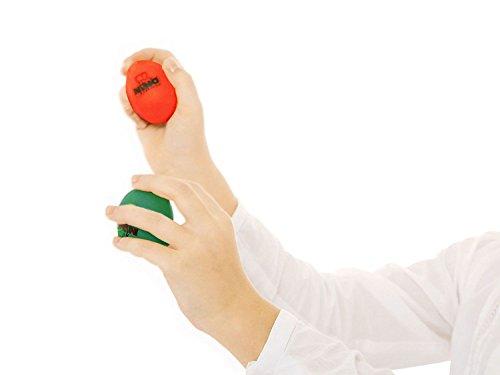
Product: Nino Percussion Plastic Egg Shaker Set, 4 Pieces - For Classroom Music or Playing at Home, 2-YEAR WARRANTY (NINOSET540)
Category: Musical Instruments | Drums & Percussion | Hand Percussion | Folk & World | Maracas & Shakers | Shakers
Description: These egg shakers are fun to play at home and are useful in classroom music settings.
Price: $8.99